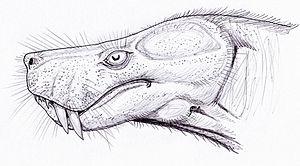
Lycosuchus est un genre éteint de thérocéphales carnivores ayant vécu au Permien moyen, il y a environ entre 265 à 260 millions d'années.
Les Lycosuchidae forment une famille éteinte de thérocephales basaux datant du Permien moyen ayant vécu en Afrique du sud.